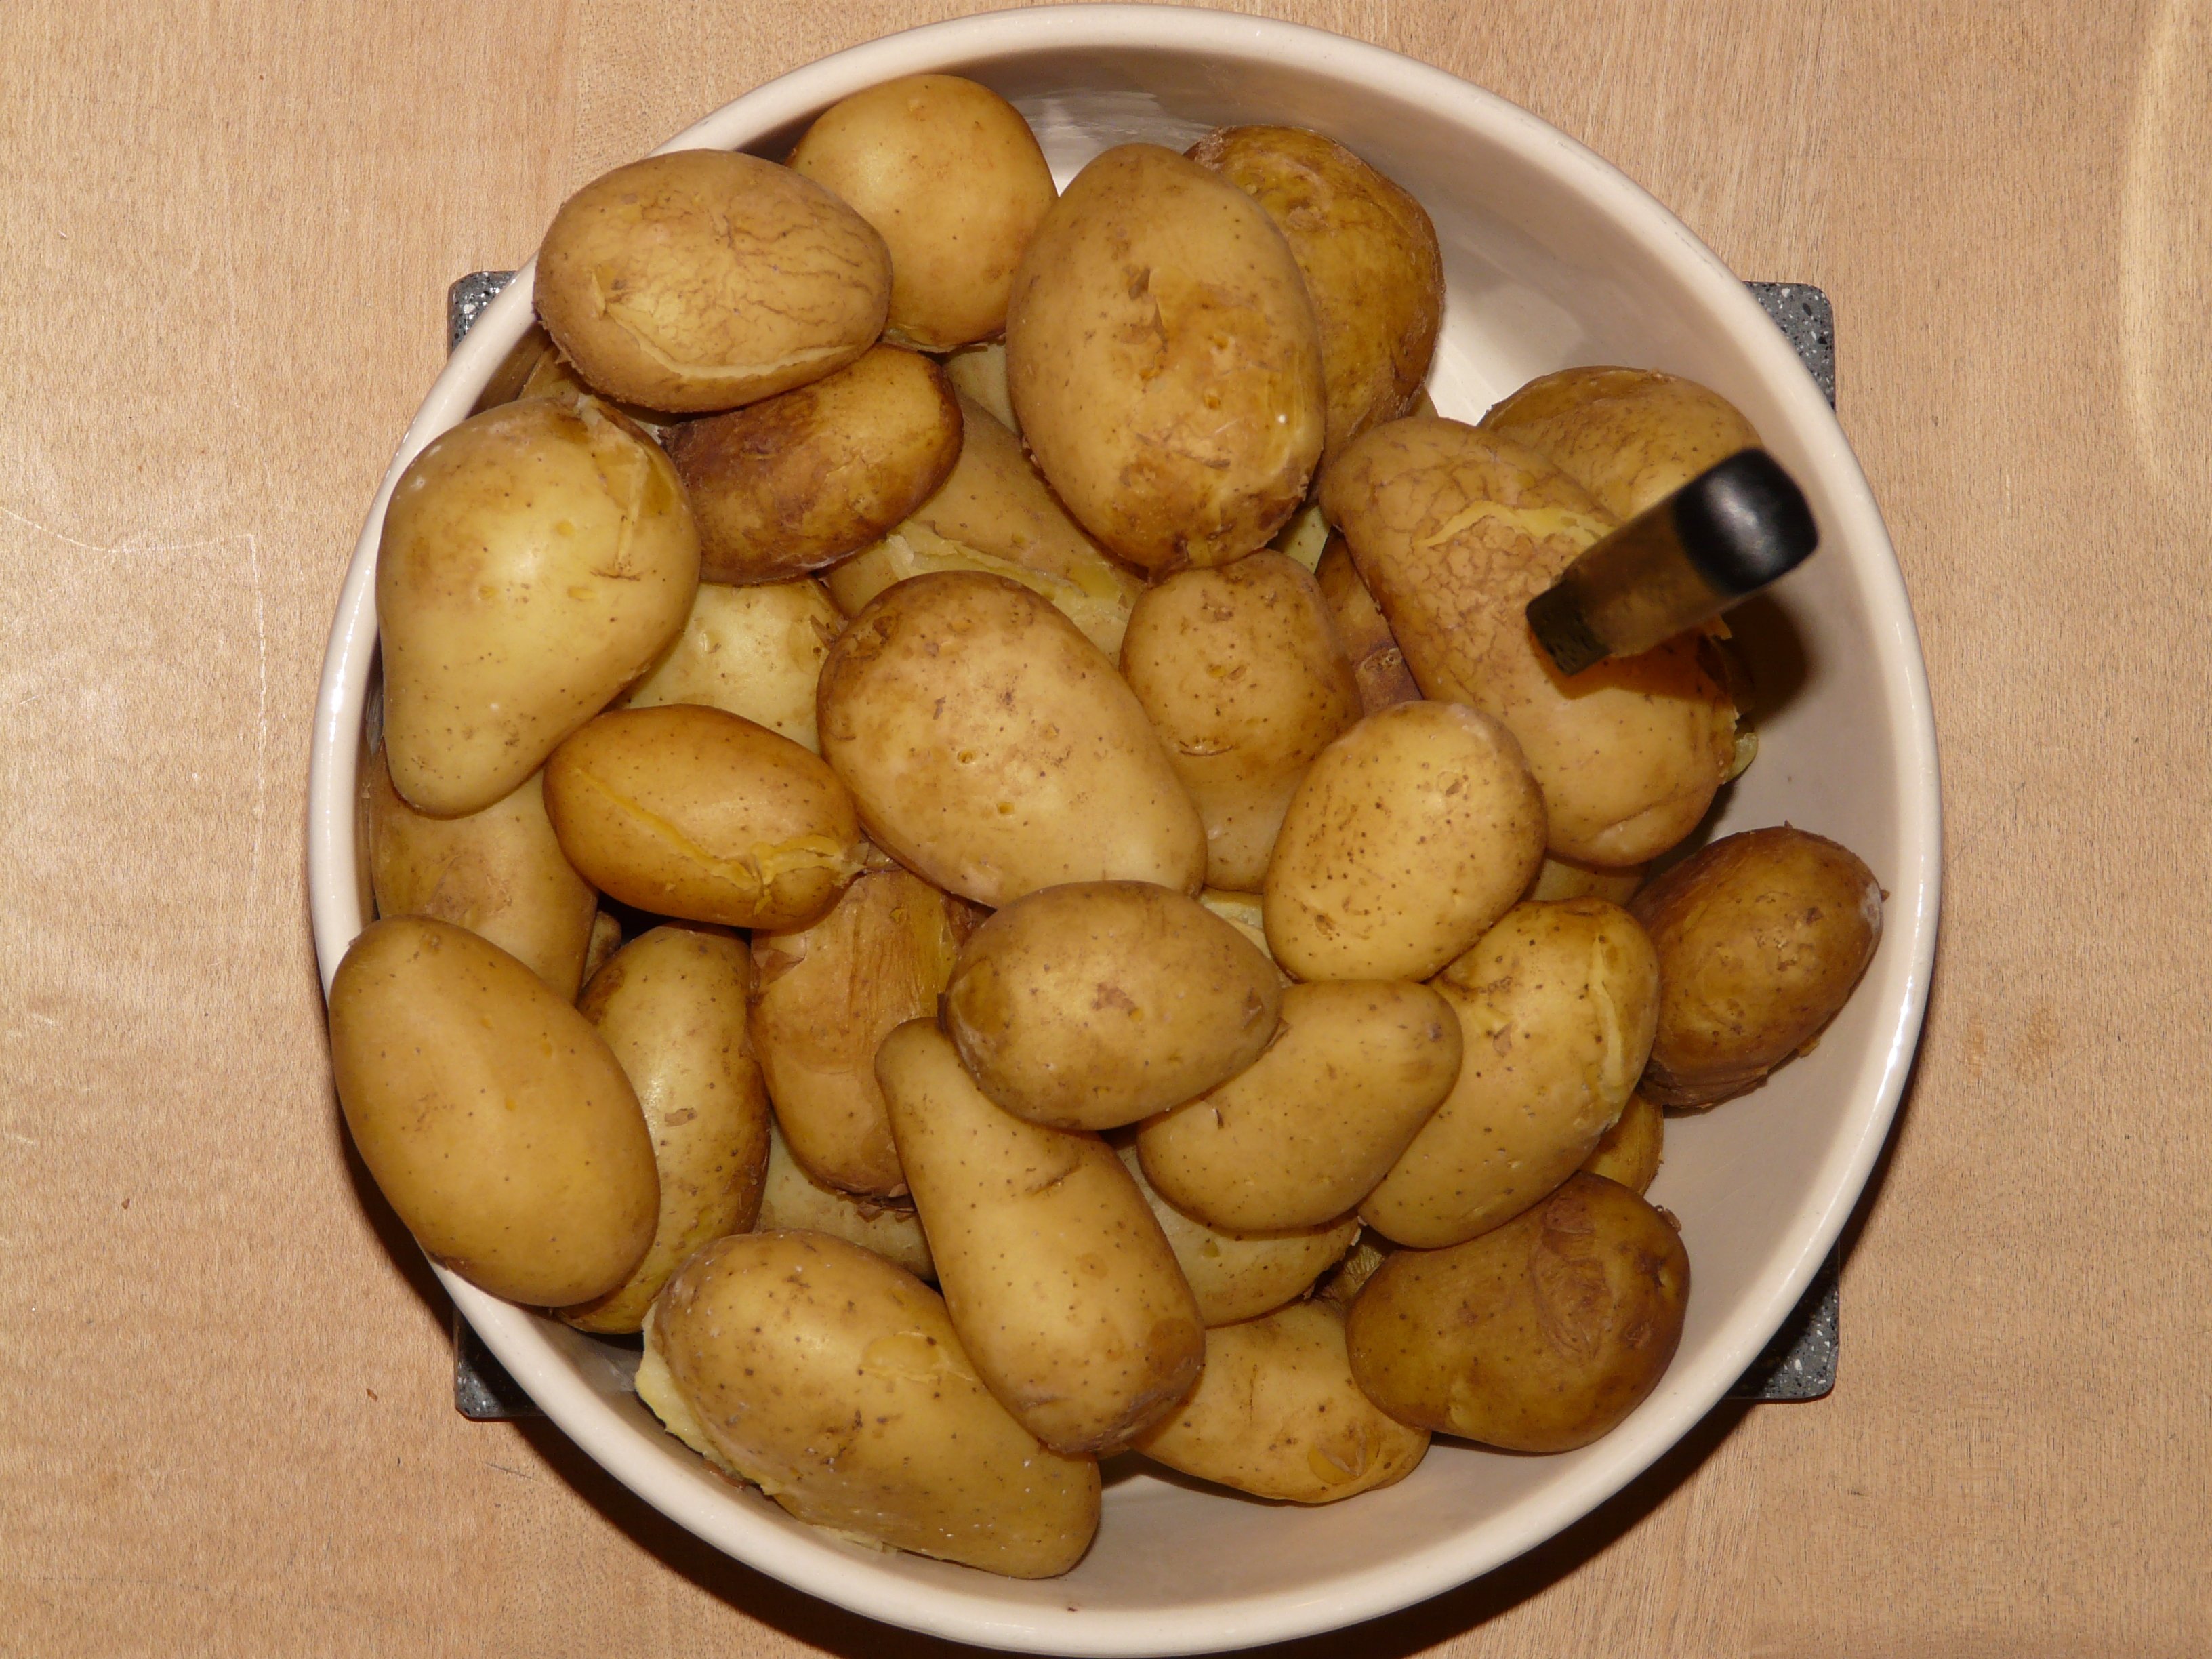
plant, dish, food, produce, vegetable, plate, eat, potato, shell, cook, cooked, hot, potatoes, flowering plant, root vegetable, land plant, potato and tomato genus